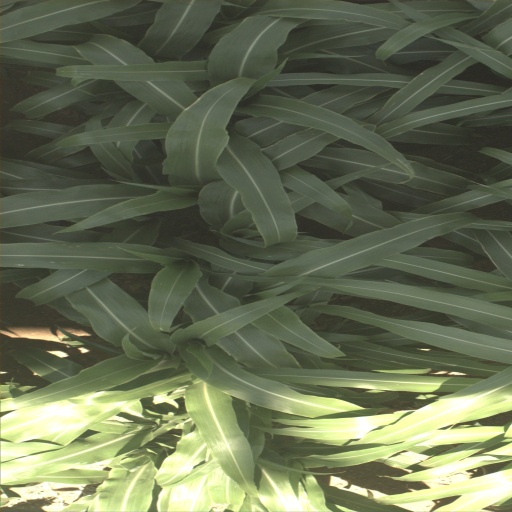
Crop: sorghum